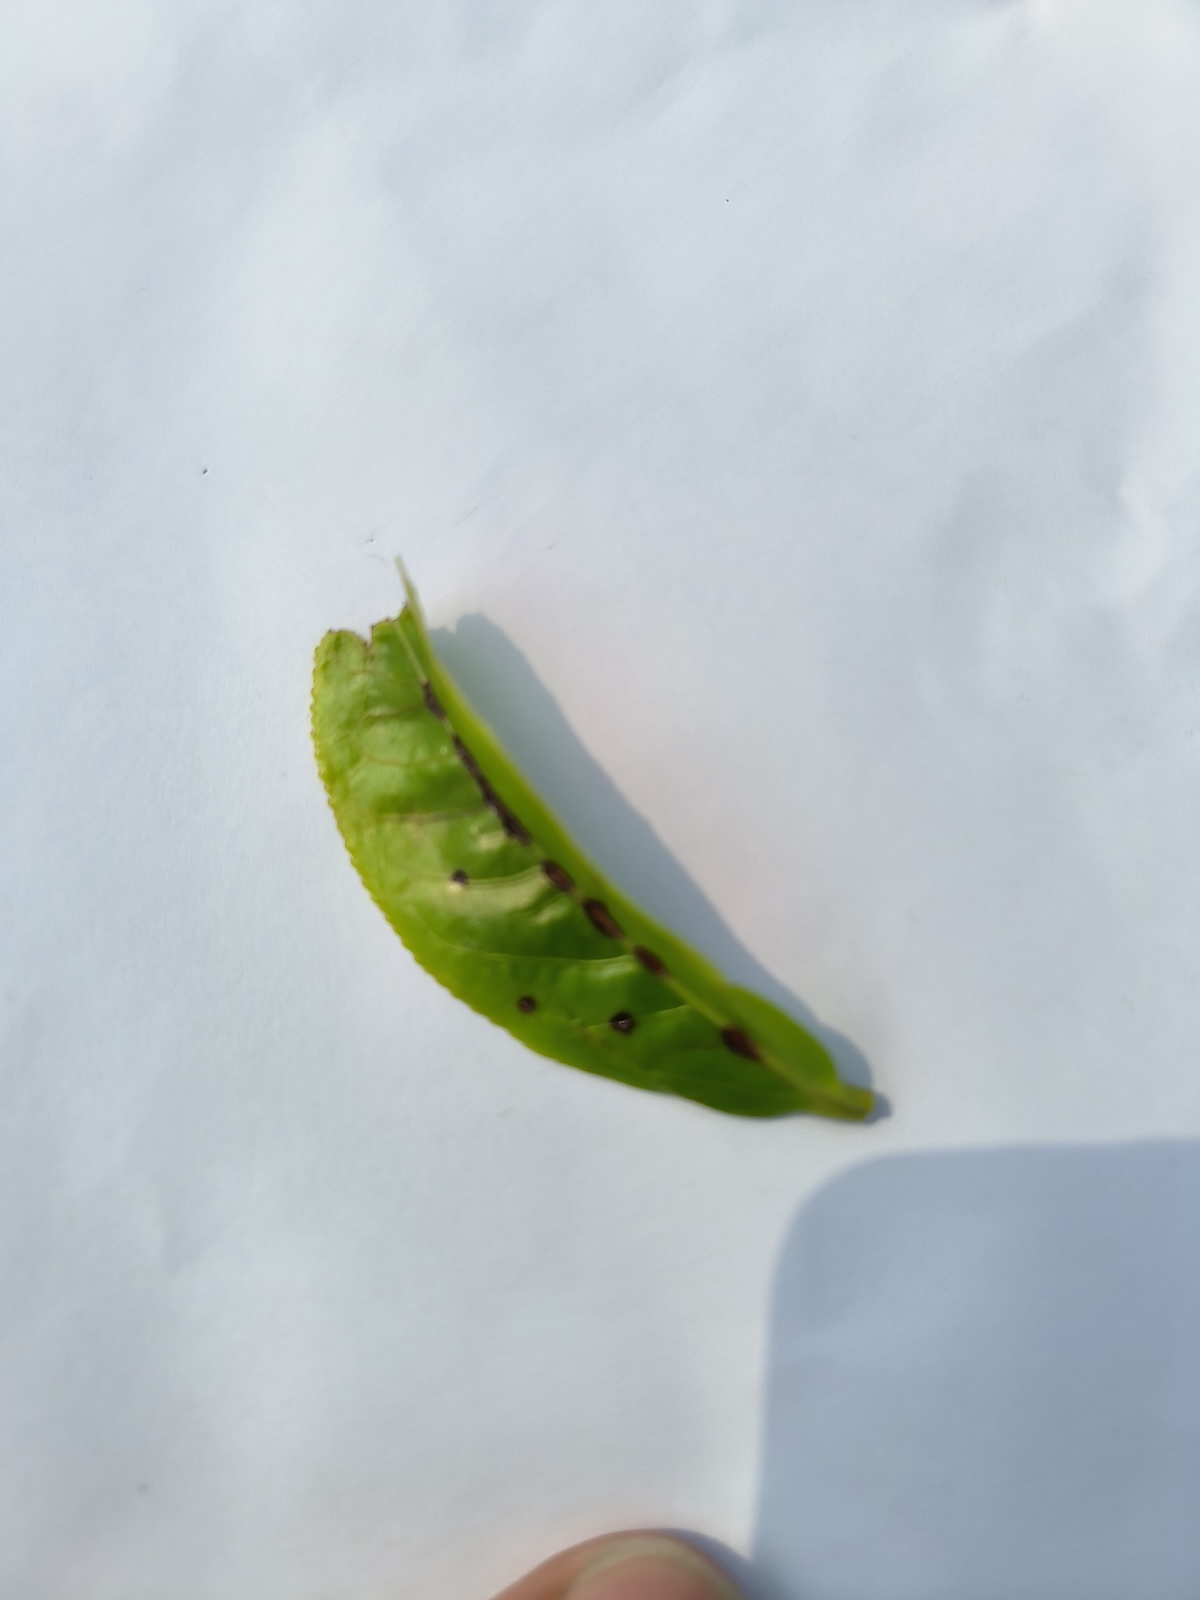
Label: Helopeltis